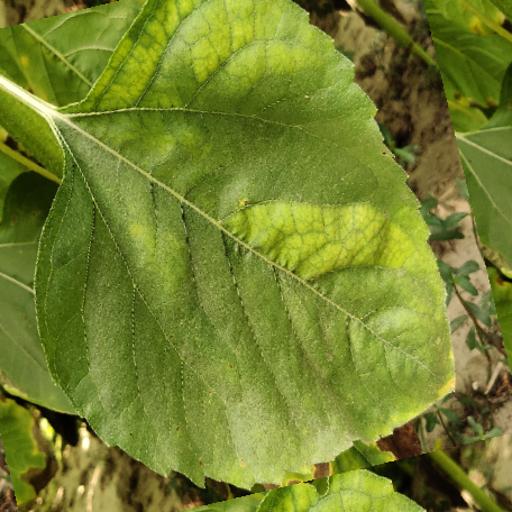
Label: Downy_mildew